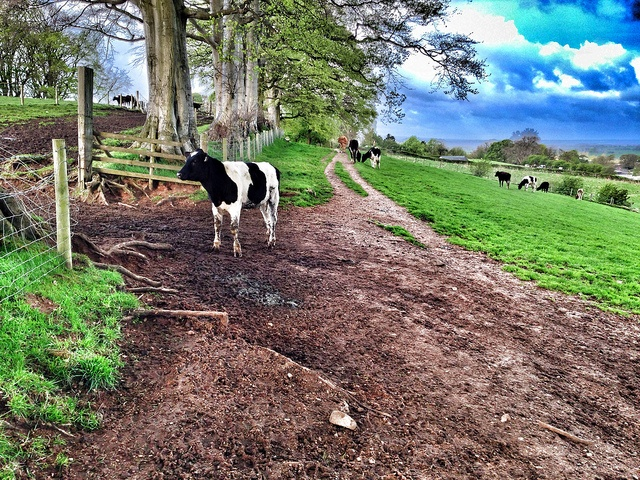
A black and white cow standing on top of a dirt road.
A cow beside a fence on a dirt road.
a cow sitting on a dirt road next to a fence.
Cow in pasture and wood scene staring at open gate.
A group of cows in a big grassy field near a fence.